Echium plantagineum in Australia

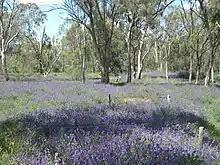
A field of "Echium plantagineum" near Shepparton, Victoria

Echium plantagineum, commonly known as Paterson's Curse or Salvation Jane, is an invasive plant species in Australia.